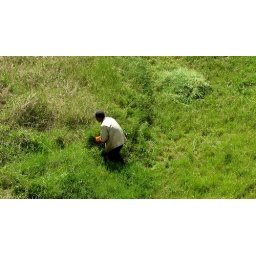
Gathering fodder for animals by hand (from the cable car in Dalat).